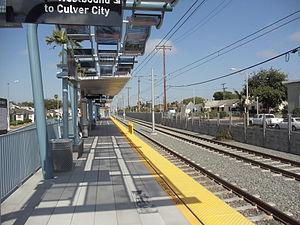
Farmdale, anciennement Cienega, est une station du métro de Los Angeles située entre l'avenue Farmdale et Exposition Boulevard, dans le quartier de West Adams à Los Angeles, et desservie par les rames de la ligne Expo.